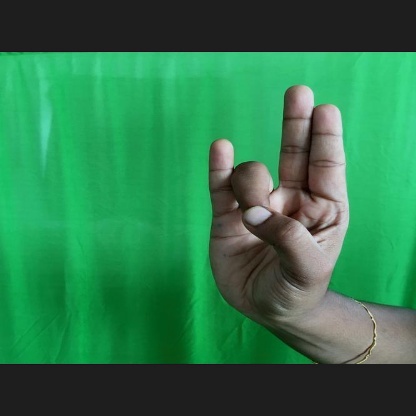
Mudra: Mayura